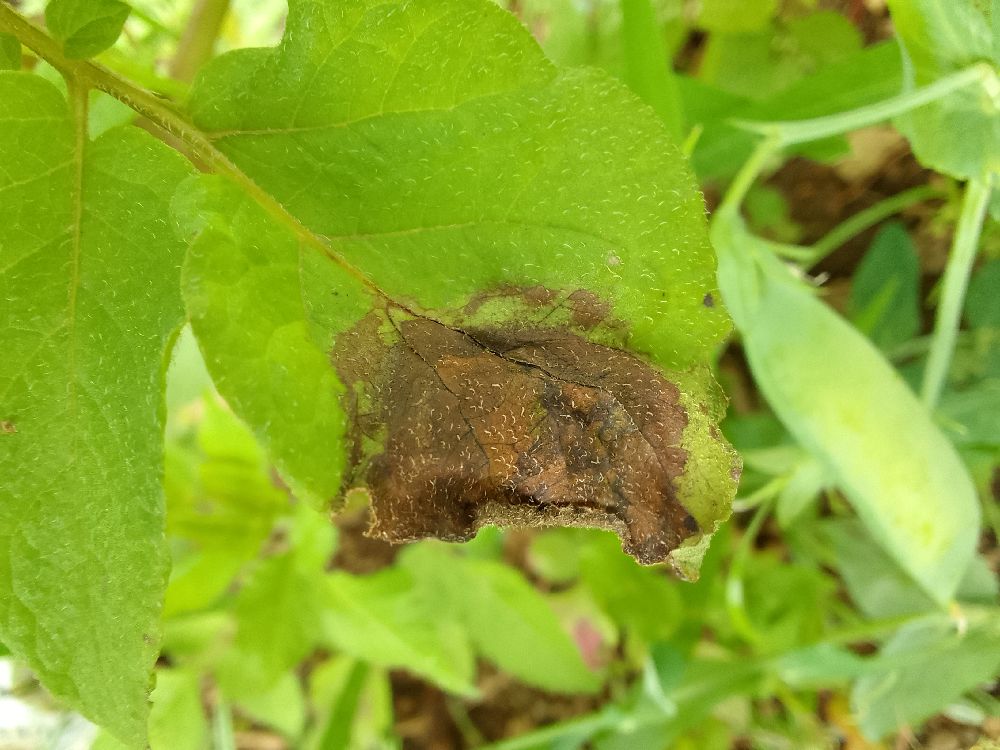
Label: Late blight